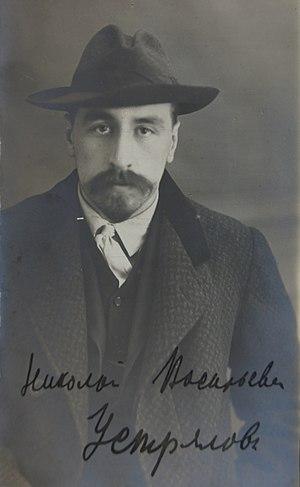
Nikolaï Vassilievitch Oustrialov en russe : Никола́й Васи́льевич Устря́лов, né le 25 novembre 1890 à Saint-Pétersbourg et mort le 14 septembre 1937, est l'un des pionniers du National-bolchévisme russe.